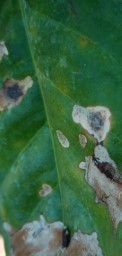
Label: Miner